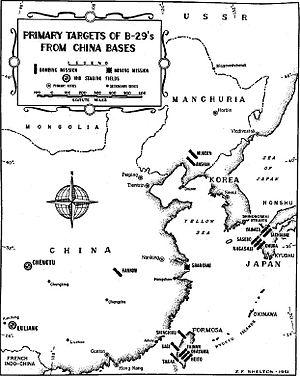
Le bombardement de Yahata durant la nuit du 15 au 16 juin 1944 est le premier raid aérien sur l'archipel japonais conduit par les bombardiers stratégiques de l'United States Army Air Forces durant la guerre du pacifique. Le raid est mené par 75 bombardiers lourds B-29 Superfortress stationnés sur des bases en Chine. Seuls 47 de ces avions bombardent la cible principale du raid, l'aciérie de Yahata dans la préfecture de Fukuoka au nord du Kyūshū et ne causent que peu de dégâts. Cinq B-29 sont perdus par accident durant l'opération et deux sont détruits par l'aviation japonaise.
L'opération Matterhorn est une opération de bombardements stratégiques par l'United States Army Air Forces sur les forces japonaises à la fin de la Seconde Guerre mondiale, de juin 1944 à mars 1945.
Les bombardements stratégiques sur le Japon sont les raids aériens, menés par les forces armées américaines pendant les deux dernières années de la Seconde Guerre mondiale contre l'Empire du Japon, qui détruisirent les principales villes du pays et tuèrent entre 241 000 et 900 000 personnes, sans compter les bombardements atomiques d'Hiroshima et de Nagasaki. En plus des pertes humaines, les bombardements causèrent d'importants dégâts aux villes japonaises et contribuèrent au profond déclin de la production industrielle.